History of flower arrangement

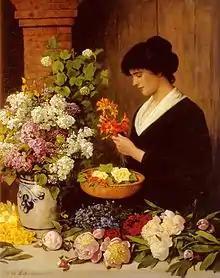
"The Flower Arrangement", a painting by Otto Scholderer

The history of flower arrangement dates back to ancient Egyptian times.